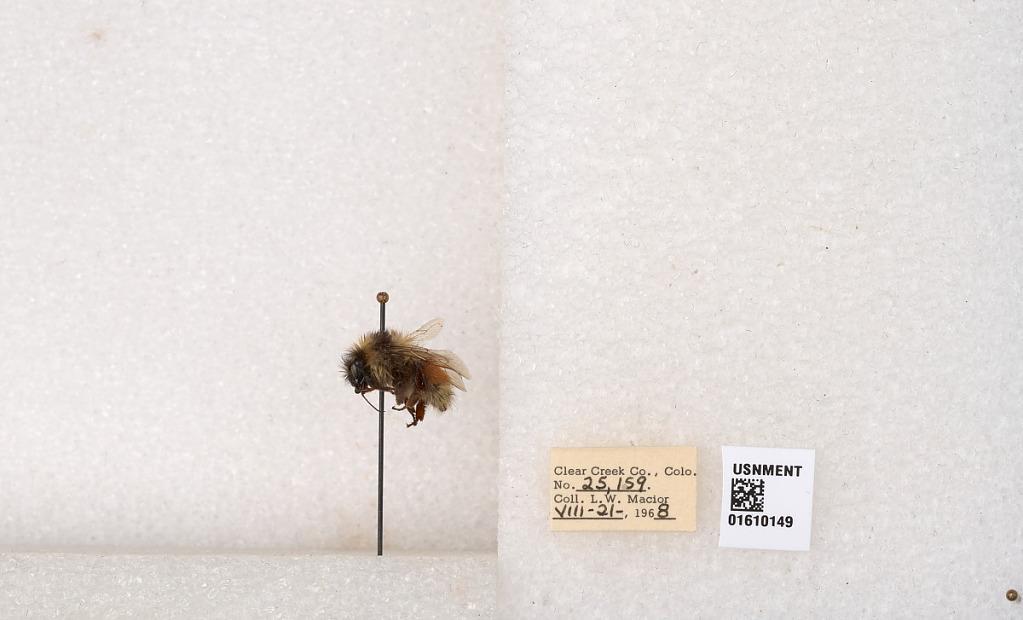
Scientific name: Bombus (Pyrobombus) sylvicola Kirby
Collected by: L. Macior
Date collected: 1968-8-21
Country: United States
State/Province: Colorado
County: Clear Creek
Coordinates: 39.6891, -105.644